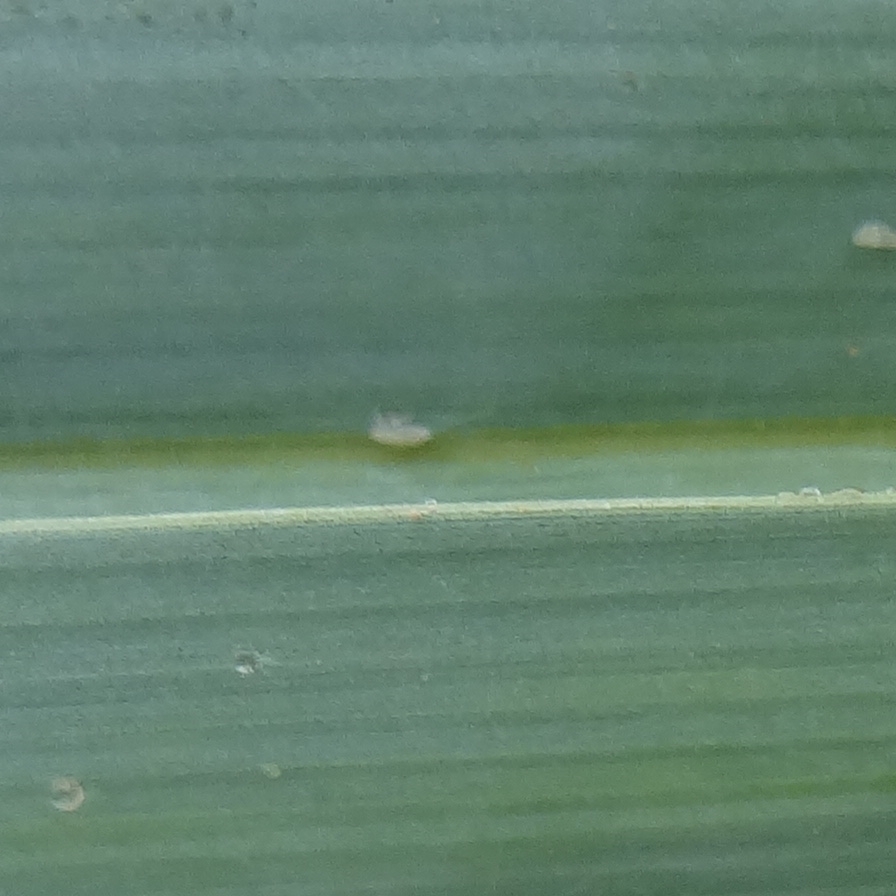
Label: Bug